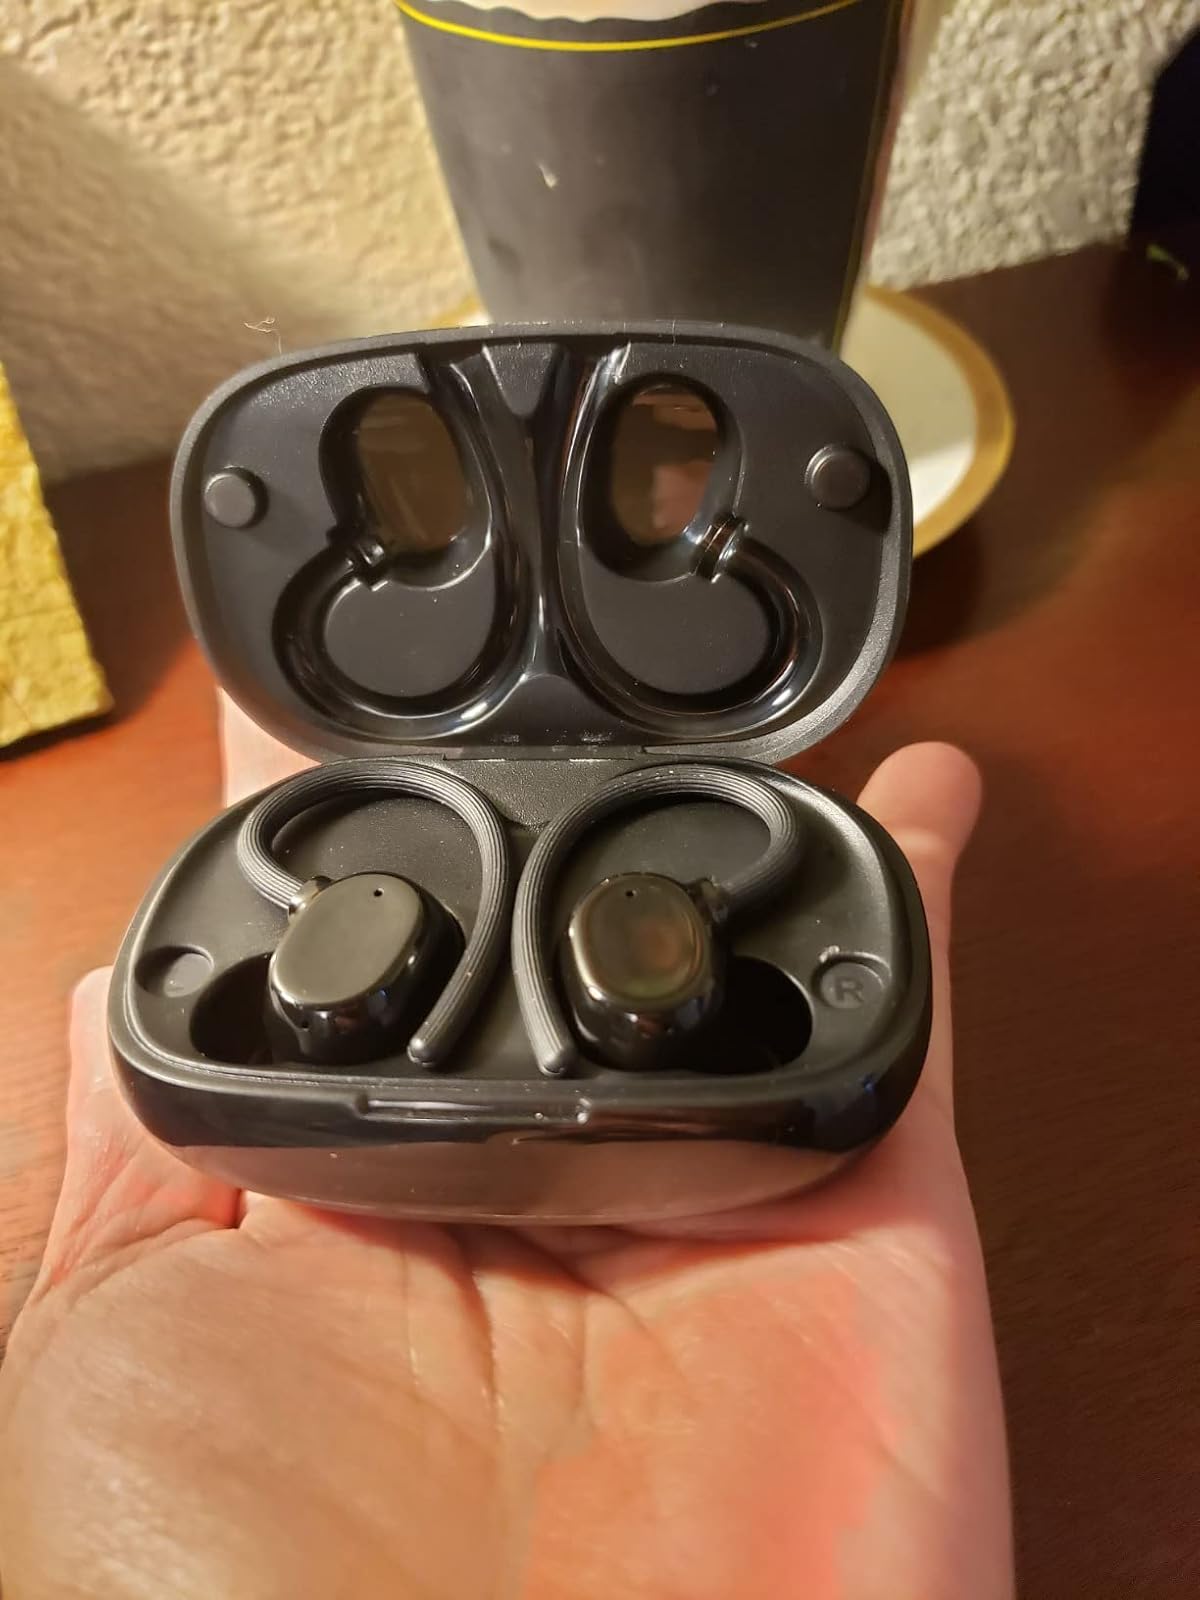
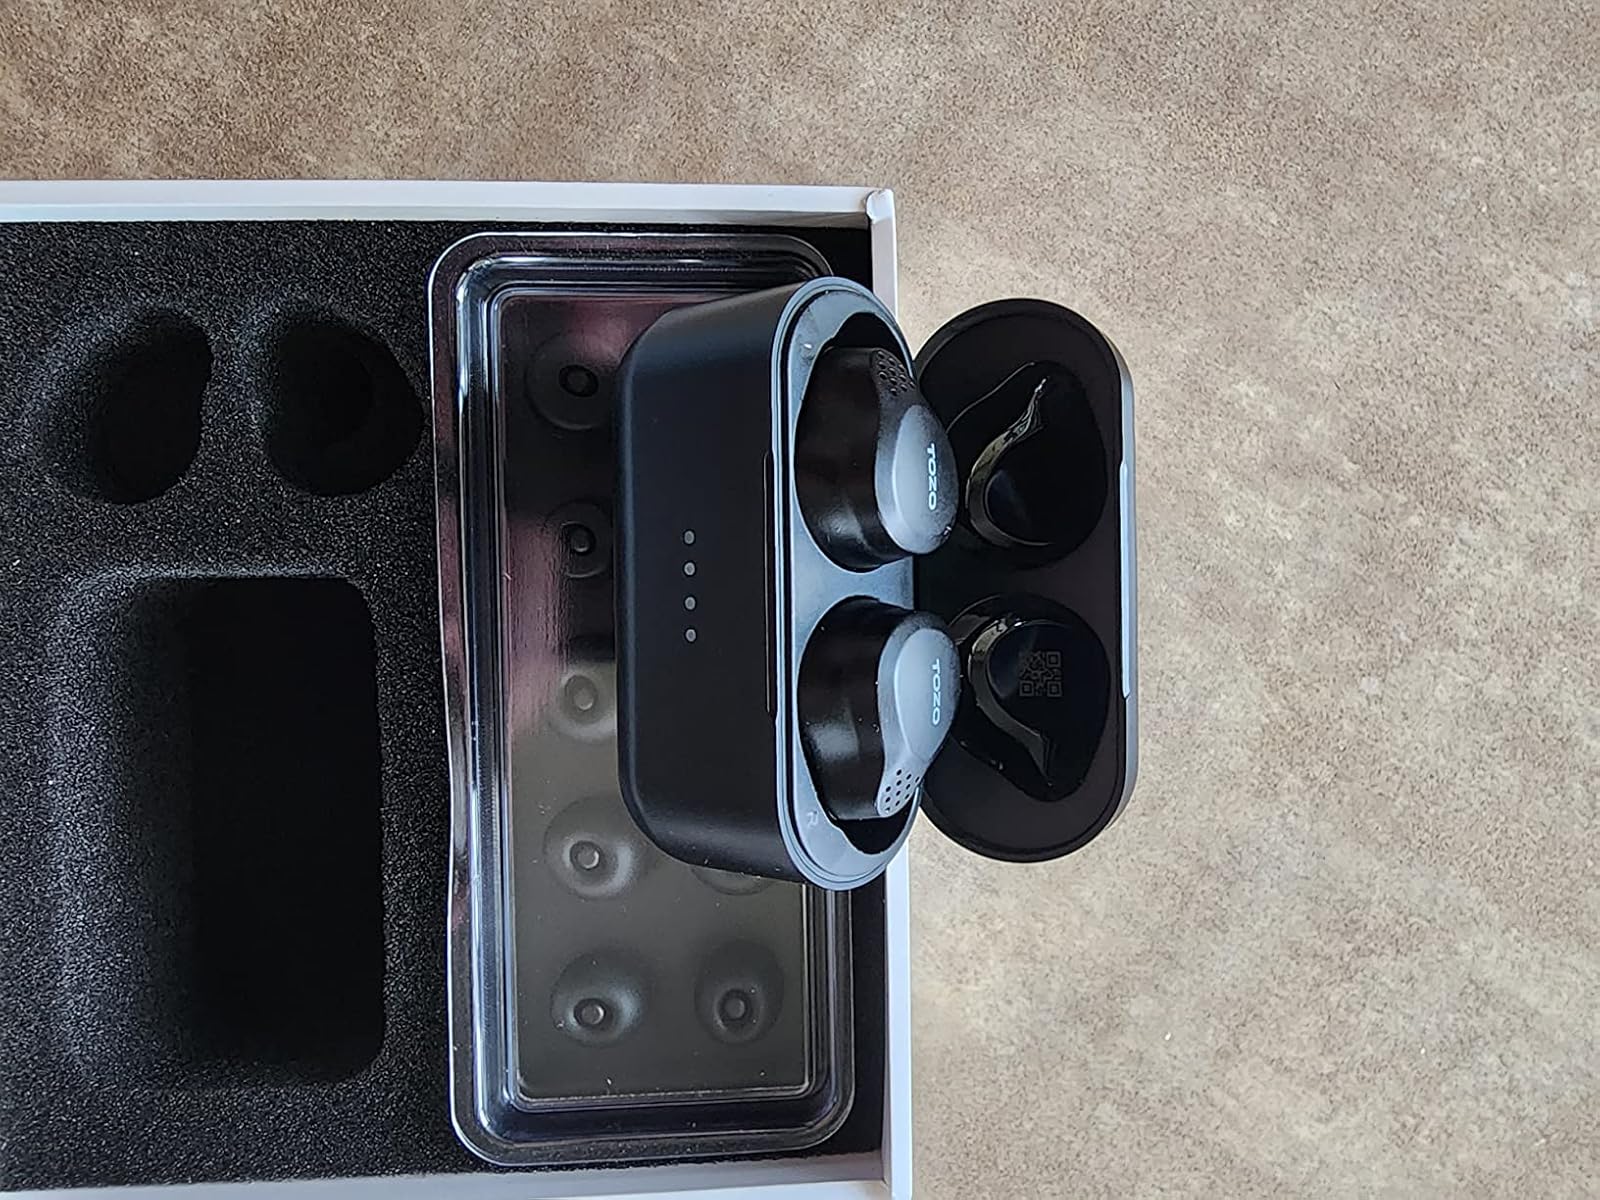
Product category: earbuds
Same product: no